Christian Walls of Madrid

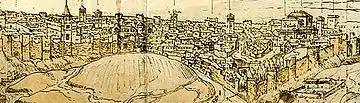
Detail drawing by Anton van den Wyngaerde in 1562 showing the Christian Walls of Madrid since its start in the Muslim Walls near of the gate (left) to the gate , in the current (right).

The Christian Walls of Madrid, also known as the Medieval Walls, were built in Madrid, Spain, between the 11th and 12th centuries, once the city passed to the Crown of Castile. They were built as an extension of the original 9th-century Muslim Walls of Madrid to accommodate the new districts which emerged after the Reconquista (11th–13th centuries).